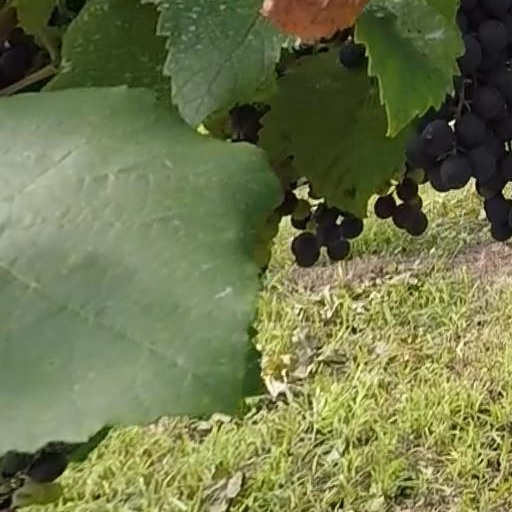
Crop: grape